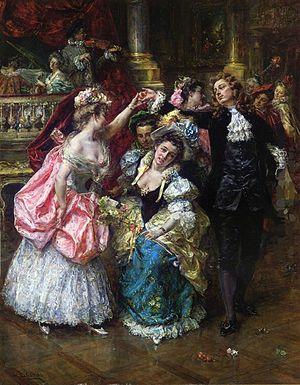
Farandole du ballet de l'Opéra de Marseille par Eduardo León Garrido
La farandole est une danse traditionnelle, considérée comme la plus ancienne des danses ainsi que comme la plus caractéristique et la plus représentative de la Provence. Si son nom n'est attesté qu'à partir du XVIIIᵉ siècle, elle a été représentée depuis la préhistoire par des gravures rupestres puis au cours de l'Antiquité sur des céramiques ou des fresques. Danse des rites agraires, elle était à la fois une danse de la vie et de la mort. Elle a intéressé les plus grands compositeurs tels Georges Bizet, Piotr Ilitch Tchaïkovski, Charles Gounod, Vincent d'Indy, Henri Casadesus et Darius Milhaud. Aujourd'hui en Provence, elle est dansée sur les airs joués par les tambourinaires qui l'accompagnent de leurs galoubets et de leurs tambourins. Sa popularité l'a faite entrer dans la crèche et elle est l'un des éléments les plus caractéristiques de la tradition provençale.
Eduardo León Garrido, est un peintre français, d'origine espagnole.